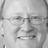
Emotion: happy